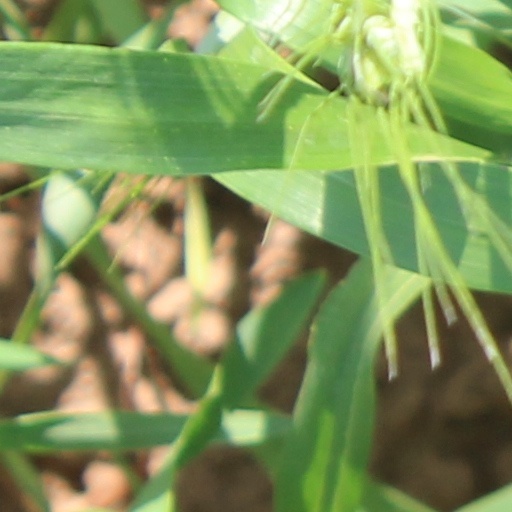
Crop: wheat